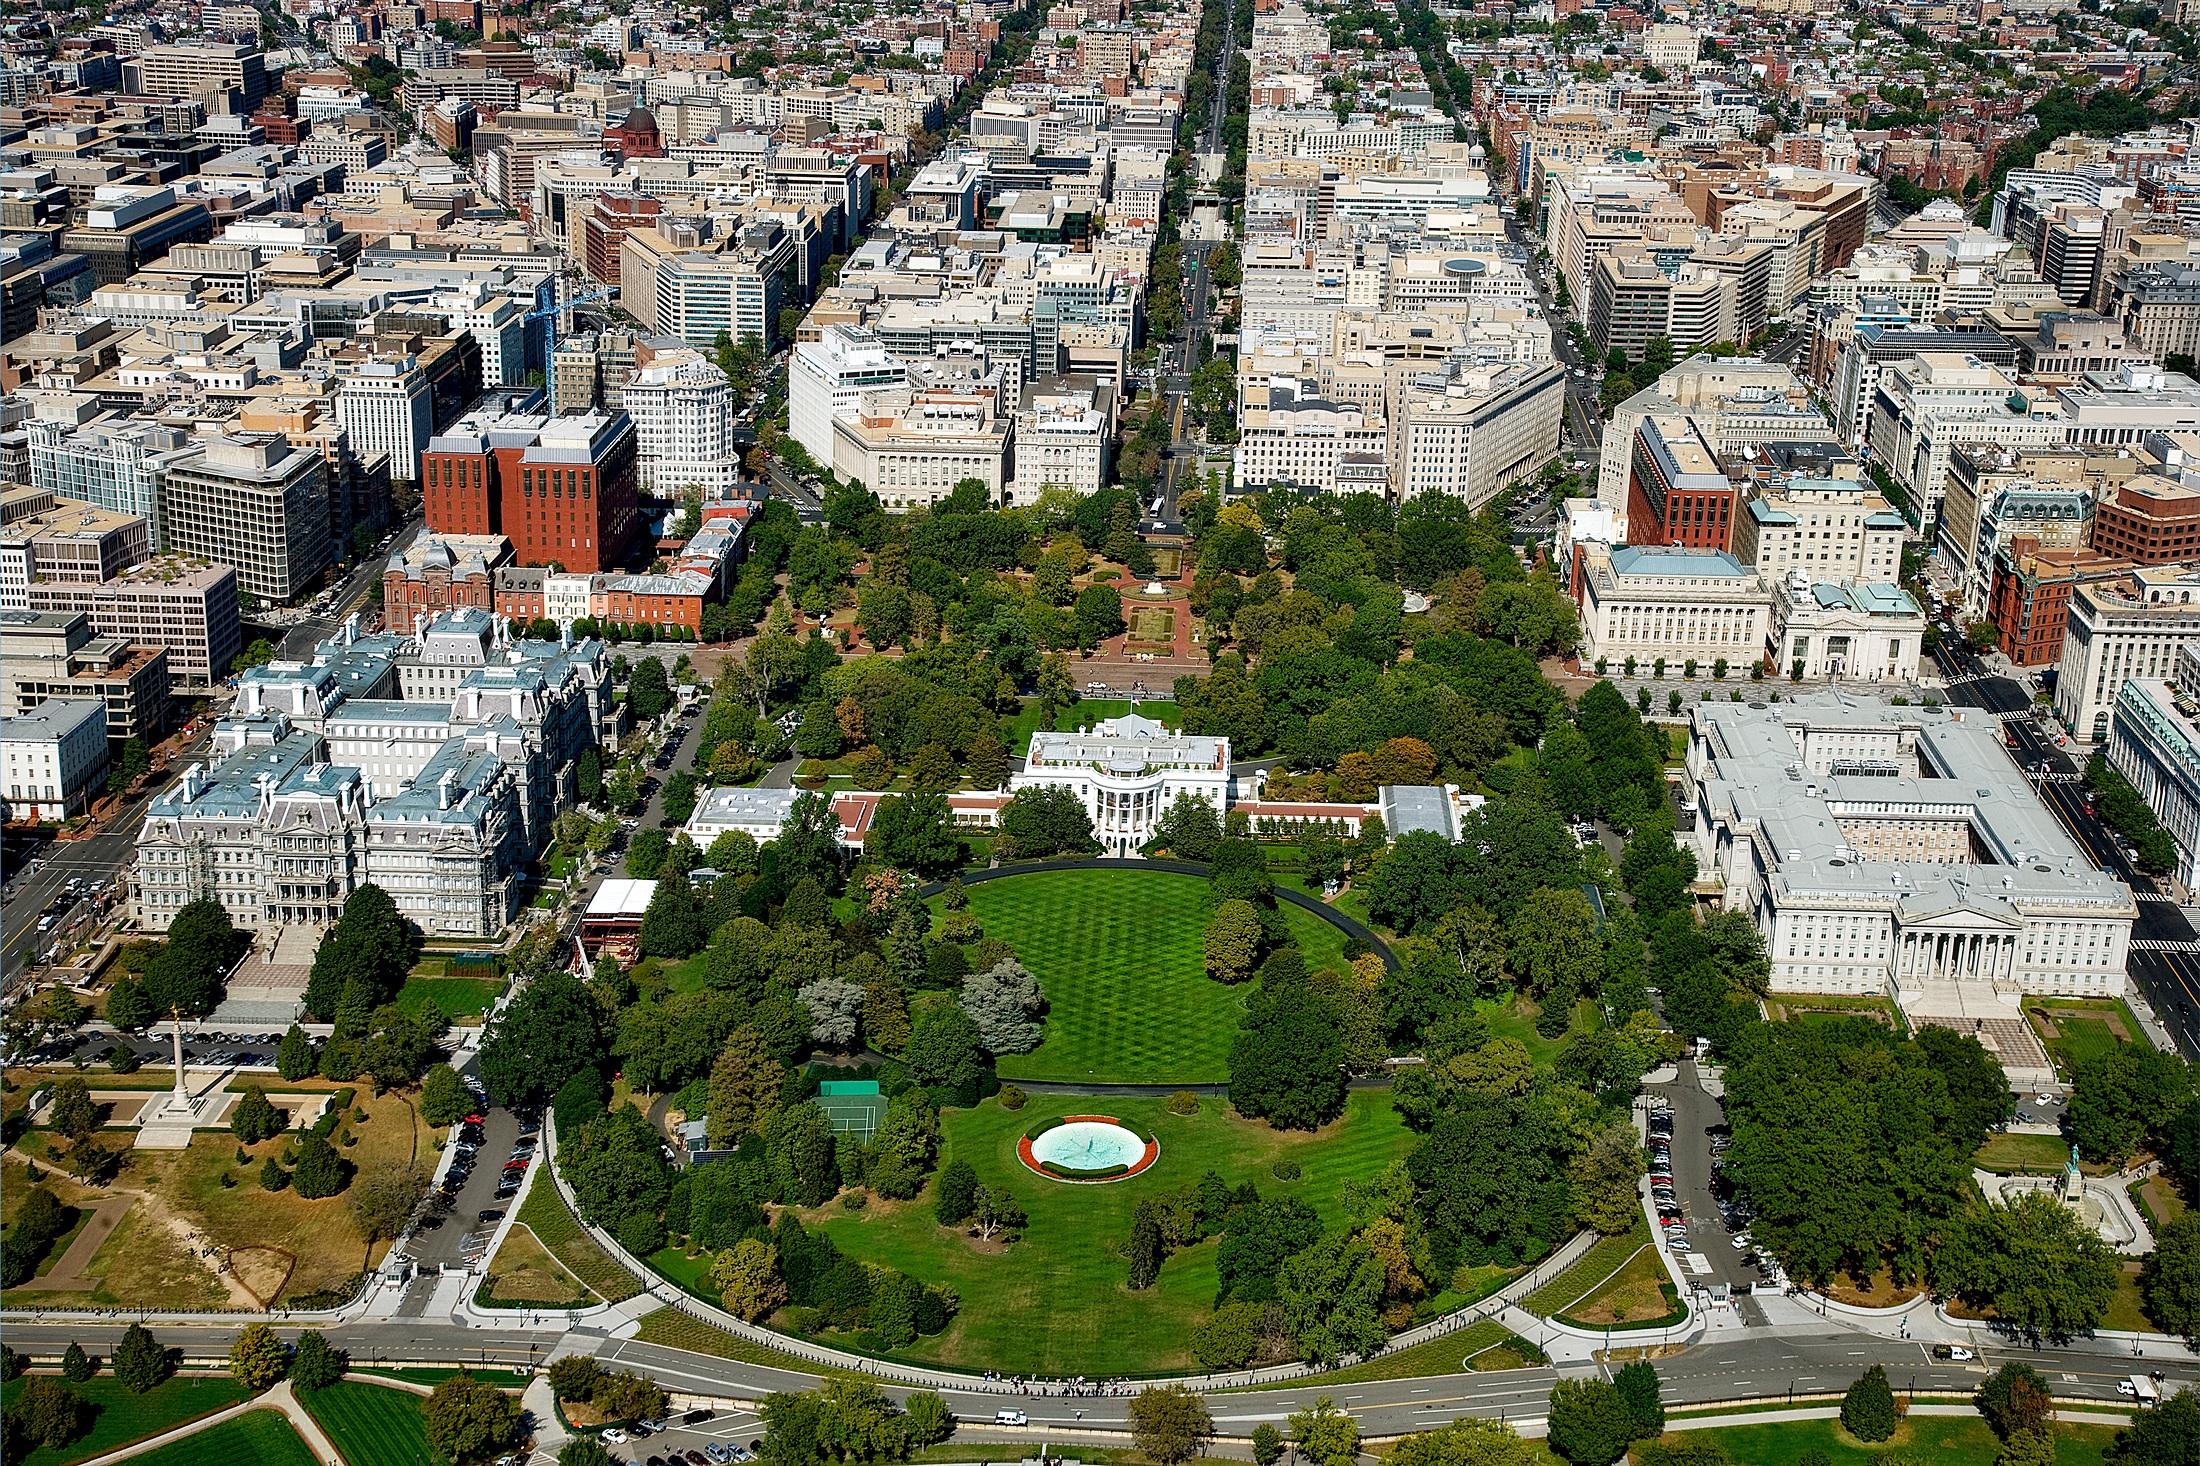
photography, town, city, urban, cityscape, suburb, landmark, historic, tourism, aerial view, white house, capital, hdr, buildings, town square, estate, attractions, c, neighbourhood, washington dc, bird's eye view, aerial photography, urban design, residential area, human settlement, metropolitan area